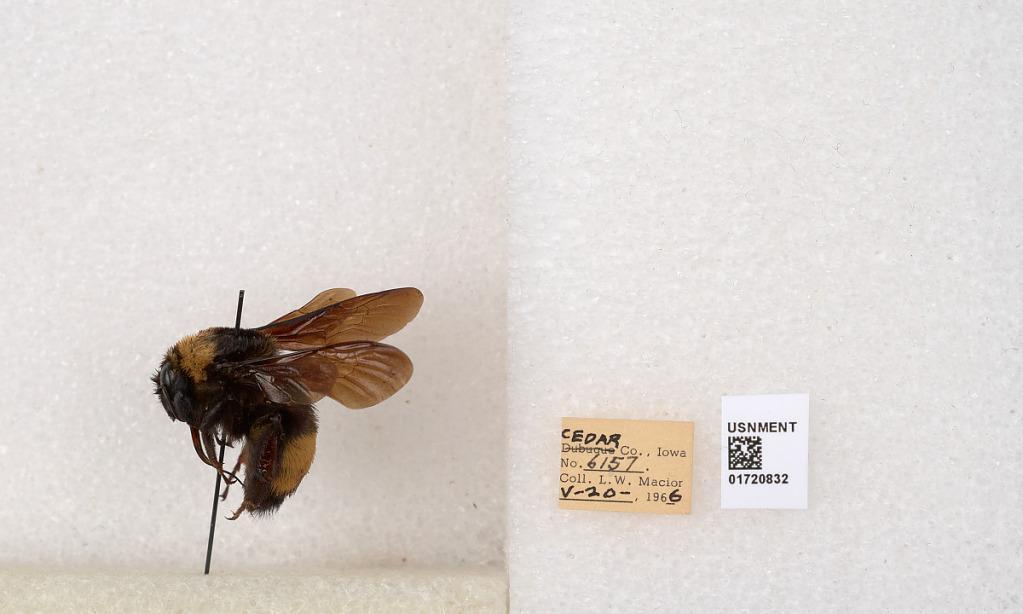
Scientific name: Bombus (Bombus) nevadensis auricormus
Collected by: L. Macior
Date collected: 1966-5-20
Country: United States
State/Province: Iowa
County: Cedar
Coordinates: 41.7723, -91.1324